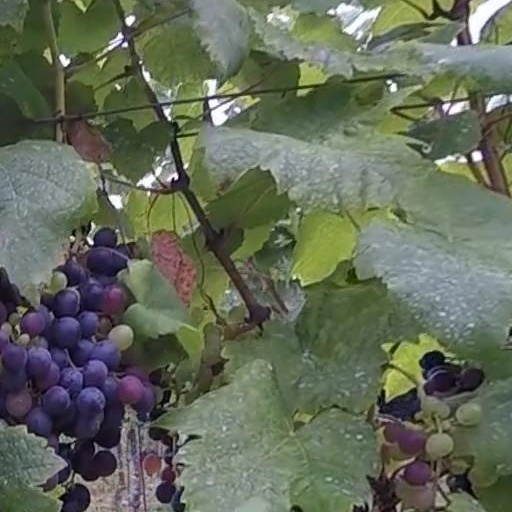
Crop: grape